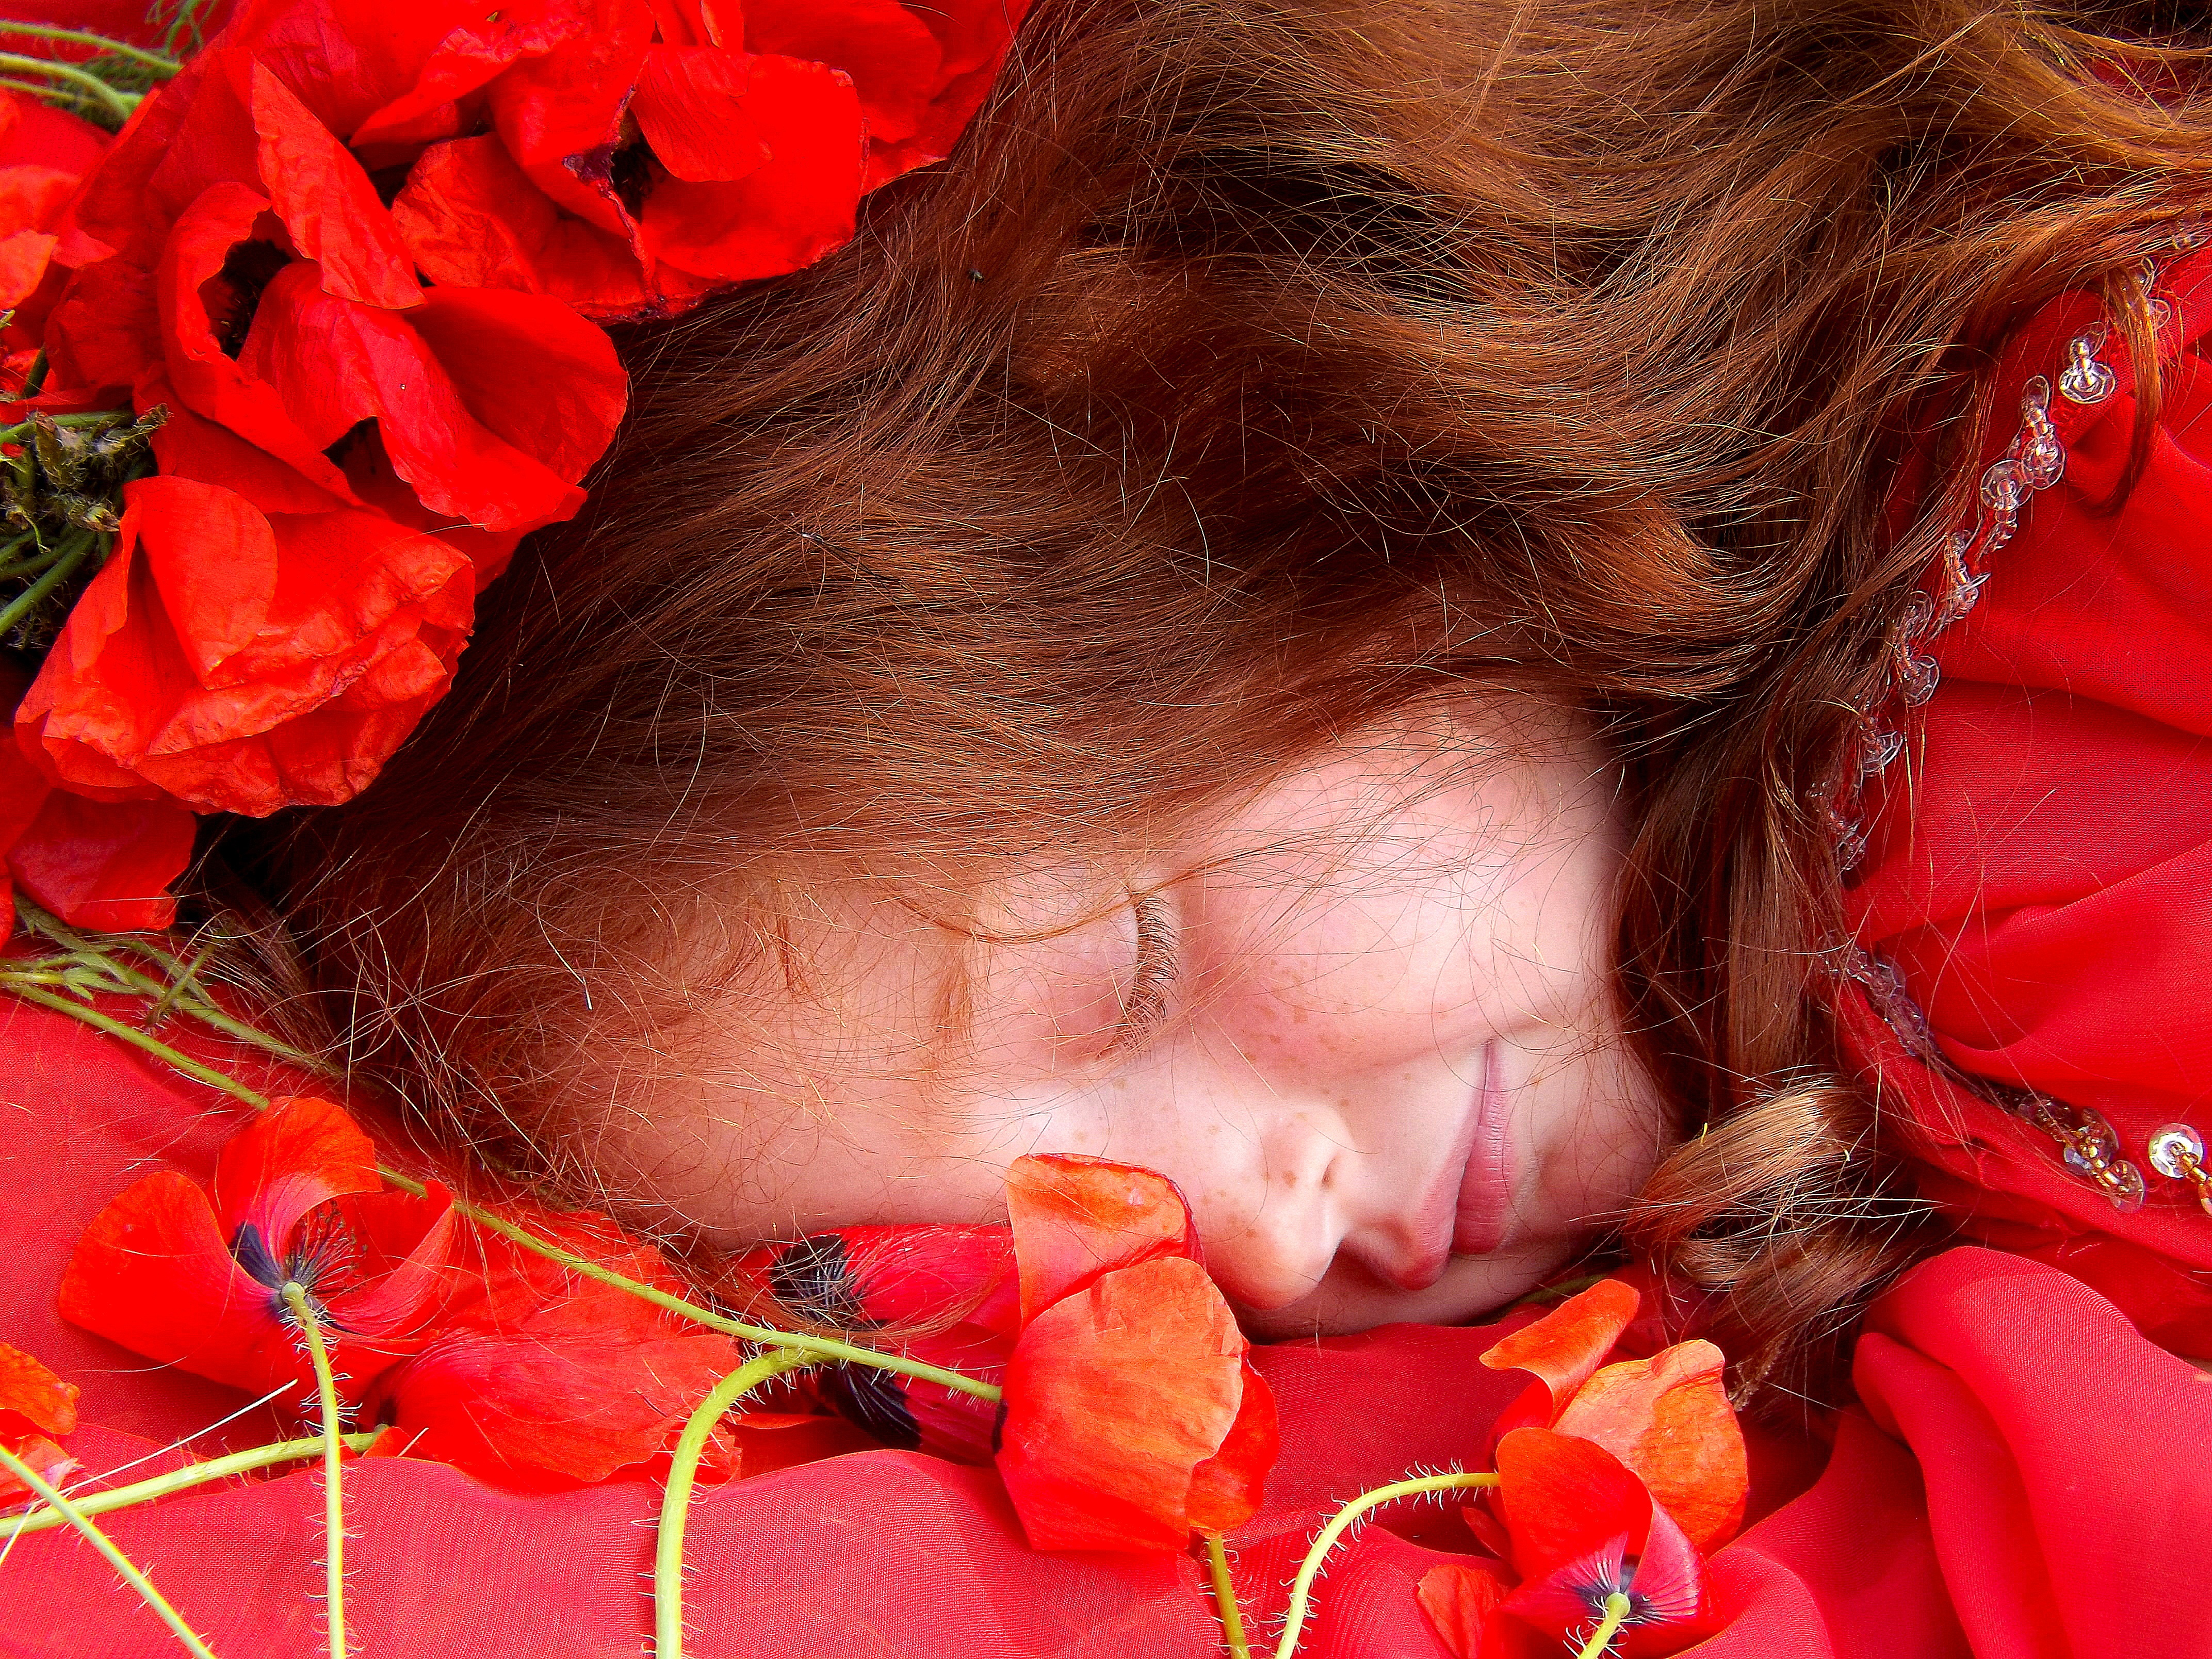
person, plant, girl, woman, flower, petal, red, autumn, romance, child, ear, red hair, human body, camp, infant, beauty, fantasy, organ, story, poppies, sweetness, emotion, interaction, flower bouquet